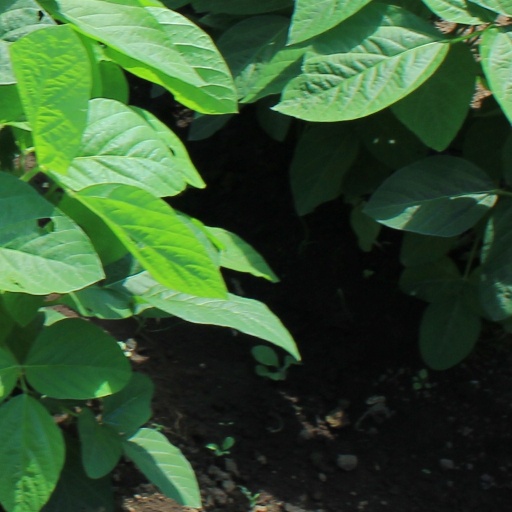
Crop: soybean